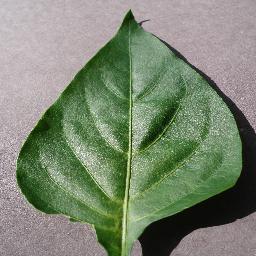
Label: Pepper,_bell___healthy